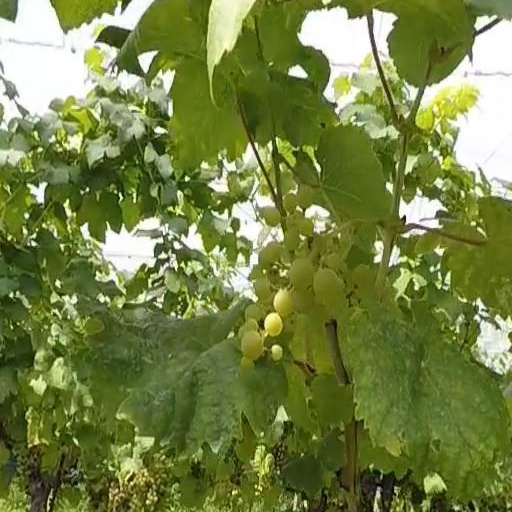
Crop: grape